The Illusionists (play)

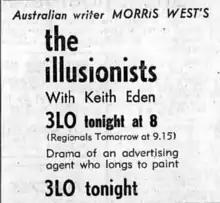
The Age 11 June 1962

The play was adapted by the ABC for radio in 1955, 1956, 1959 1962 and 1965. The 1962 production was part of a series on the ABC of nine radio plays representing 30 years of broadcasting (other Australian plays were "Winter Passion" and "The Fire on the Snow".)